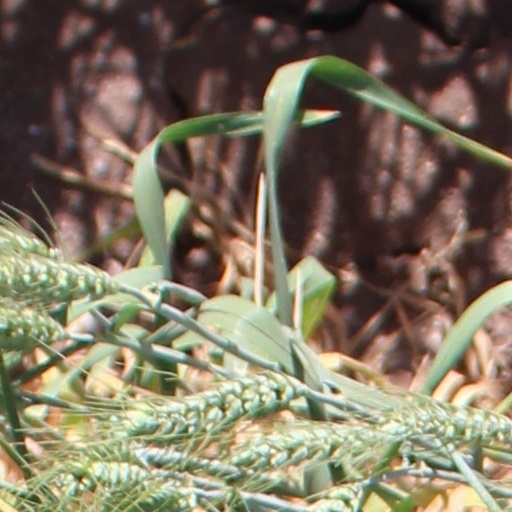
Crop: wheat